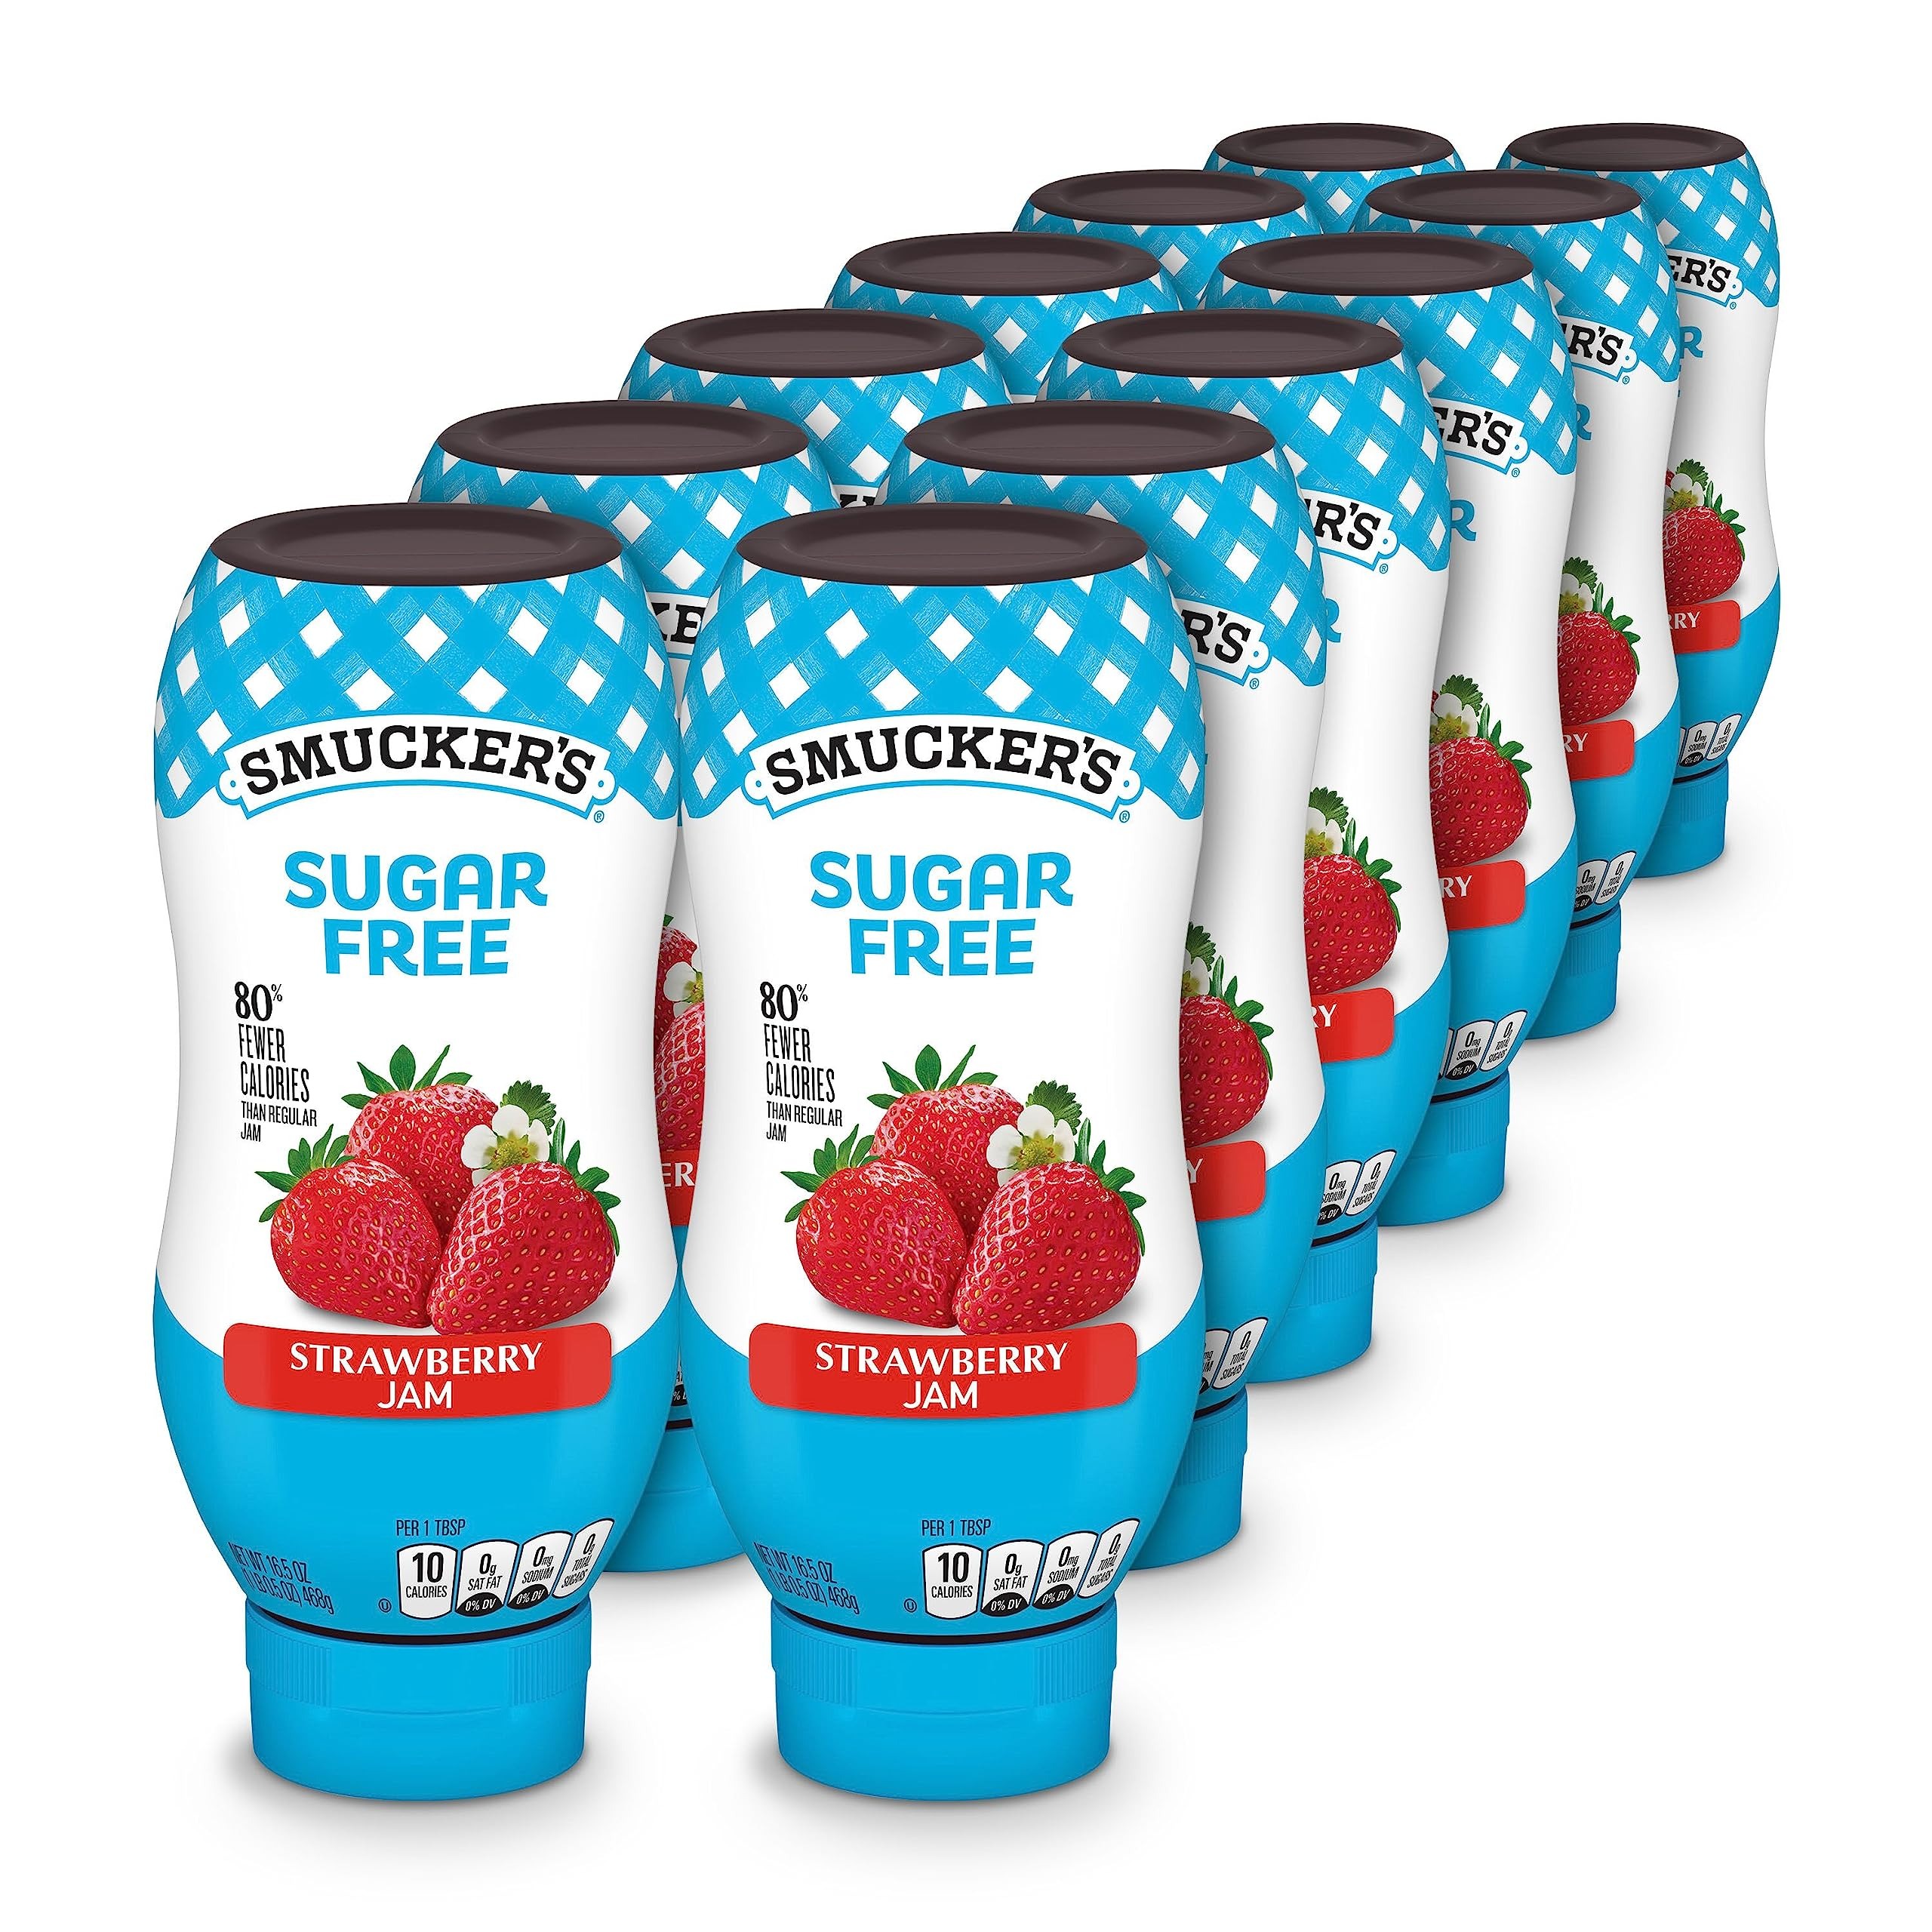
Item Name: Smucker’s Squeeze Sugar Free Strawberry Jam, 16.5 oz. Bottle
Bullet Point 1: Contains twelve (12) 16.5-ounce bottle of Smucker’s Squeeze Sugar Free Strawberry Jam
Bullet Point 2: Perfectly sweet sugar free strawberry jam (80% fewer calories than regular jam. Calorie content has been lowered from 50 calories to 10 calories per serving)
Bullet Point 3: Easy-to-use, squeezable bottle
Bullet Point 4: Classic strawberry flavor without all the added sugar
Bullet Point 5: Sweetened with SPLENDA Brand Sweetener
Value: 198.0
Unit: Ounce

Price: 46.955